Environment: real
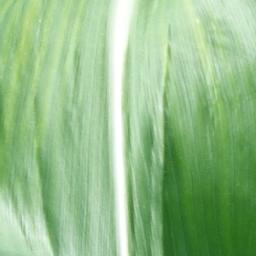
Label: healthy